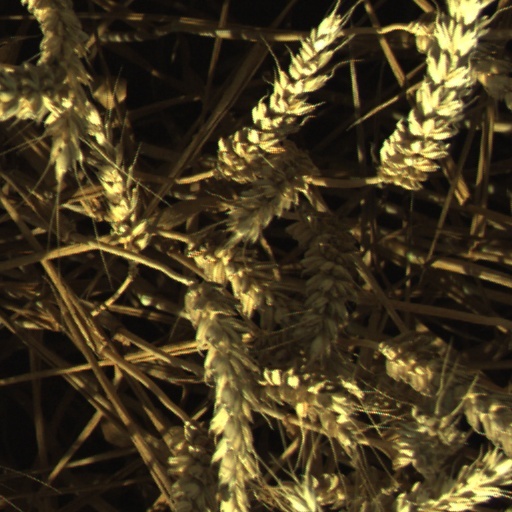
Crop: wheat